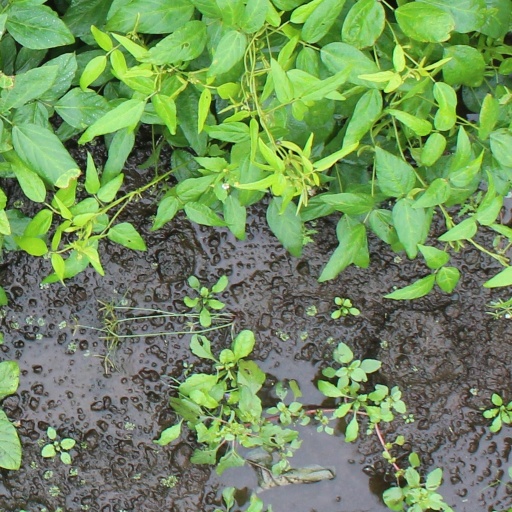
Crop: soybean